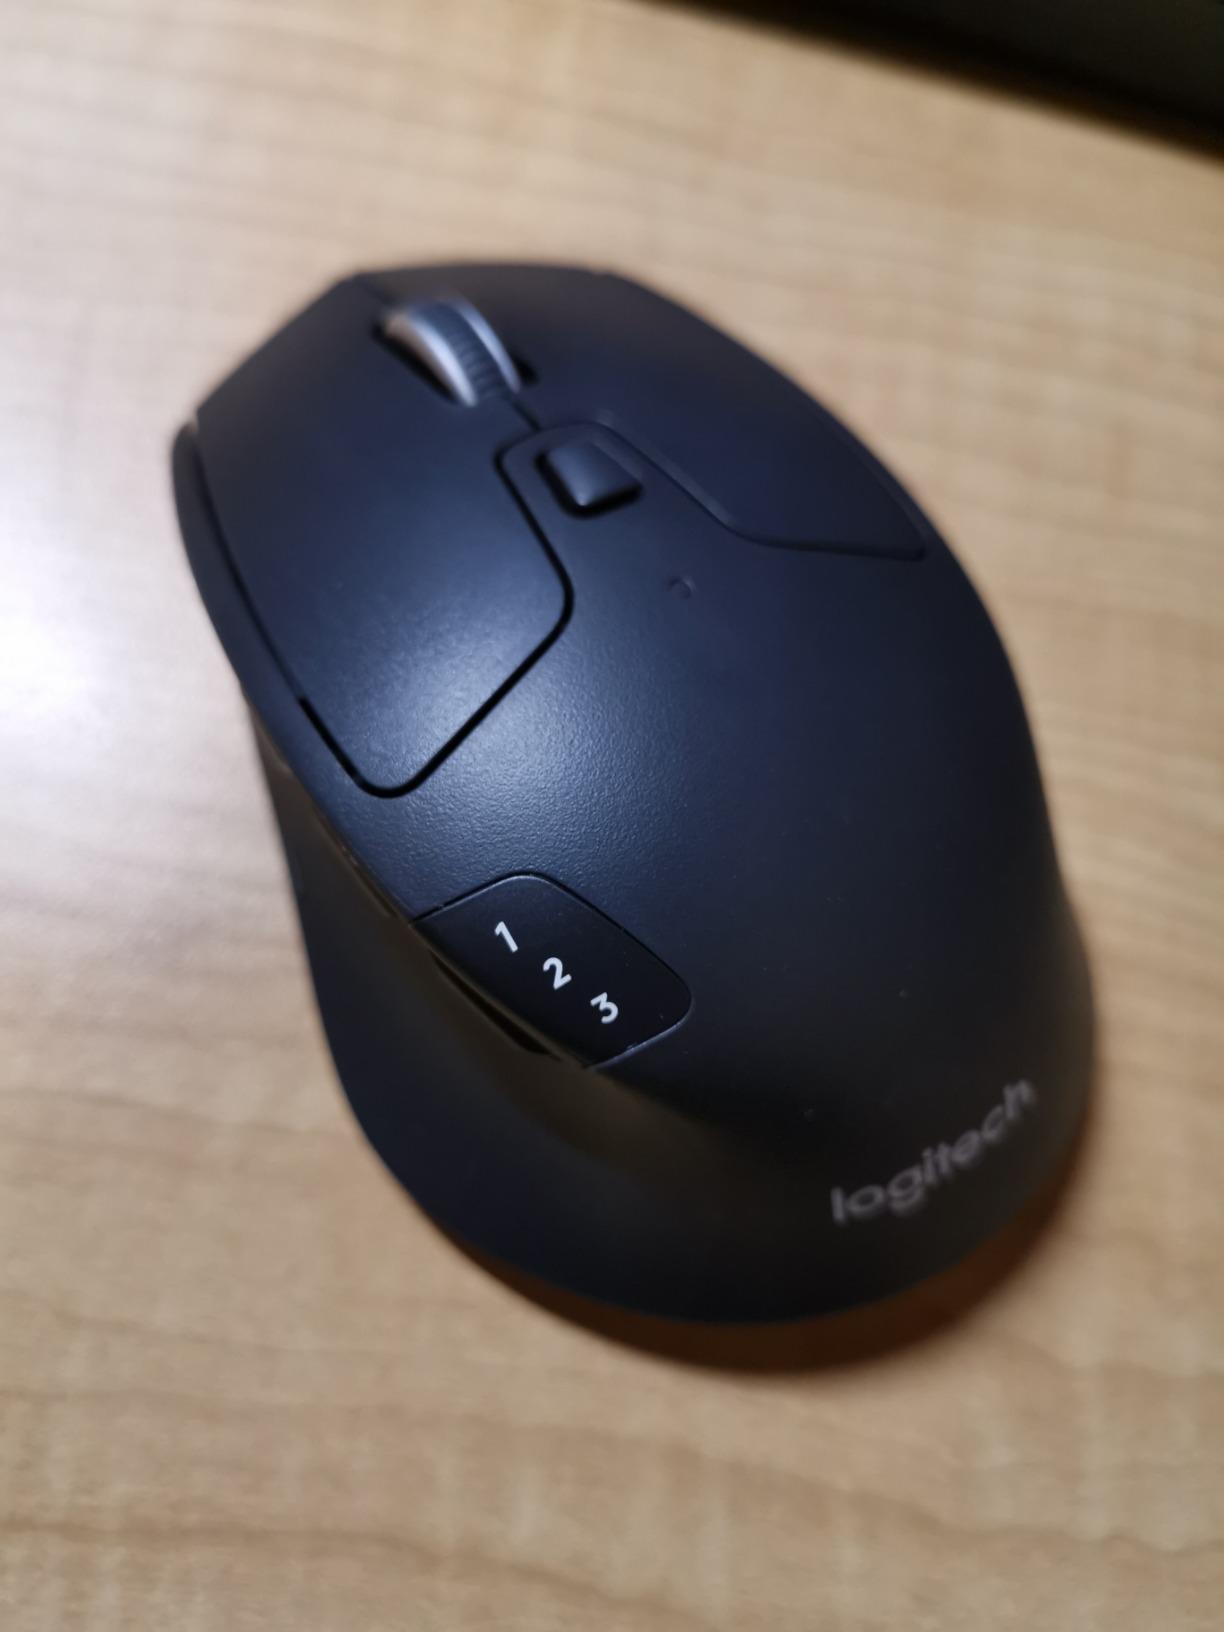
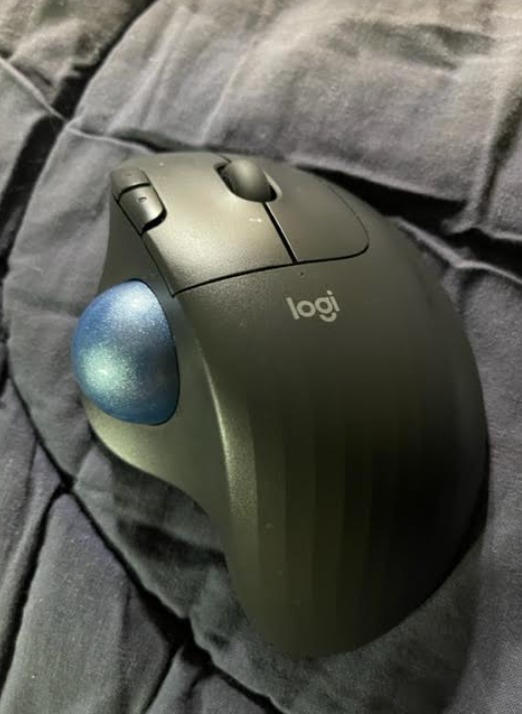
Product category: mouse
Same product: no